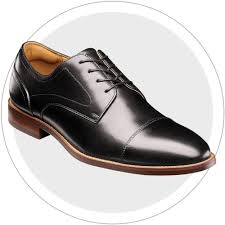
Label: Brogue